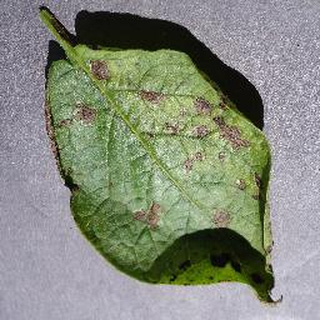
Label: potato_early_blight